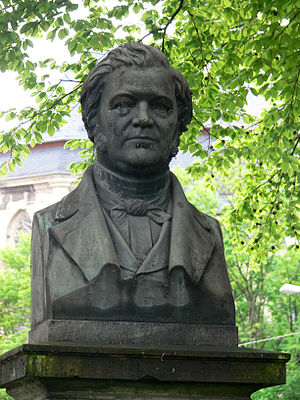
Friedrich Gottlob Schulze
Friedrich Gottlob Schulze var en tysk nationaløkonom. Han var far til Hermann von Schulze-Gävernitz og farfar til Gerhard von Schulze-Gaevernitz.